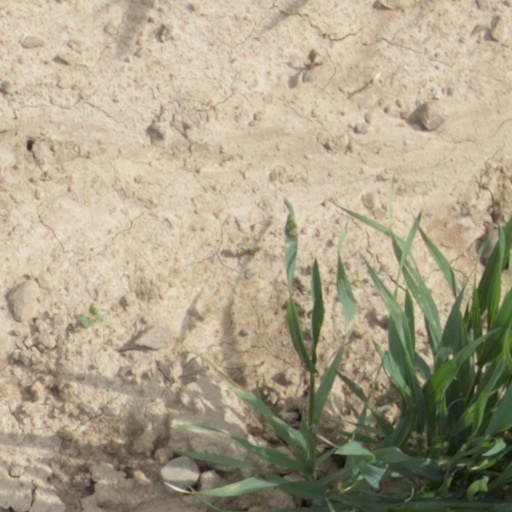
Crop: wheat